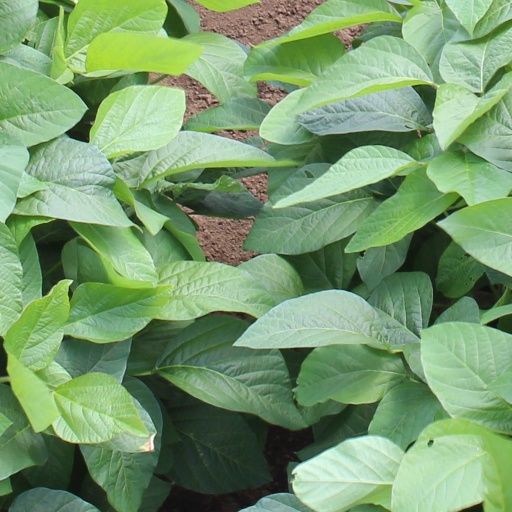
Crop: soybean